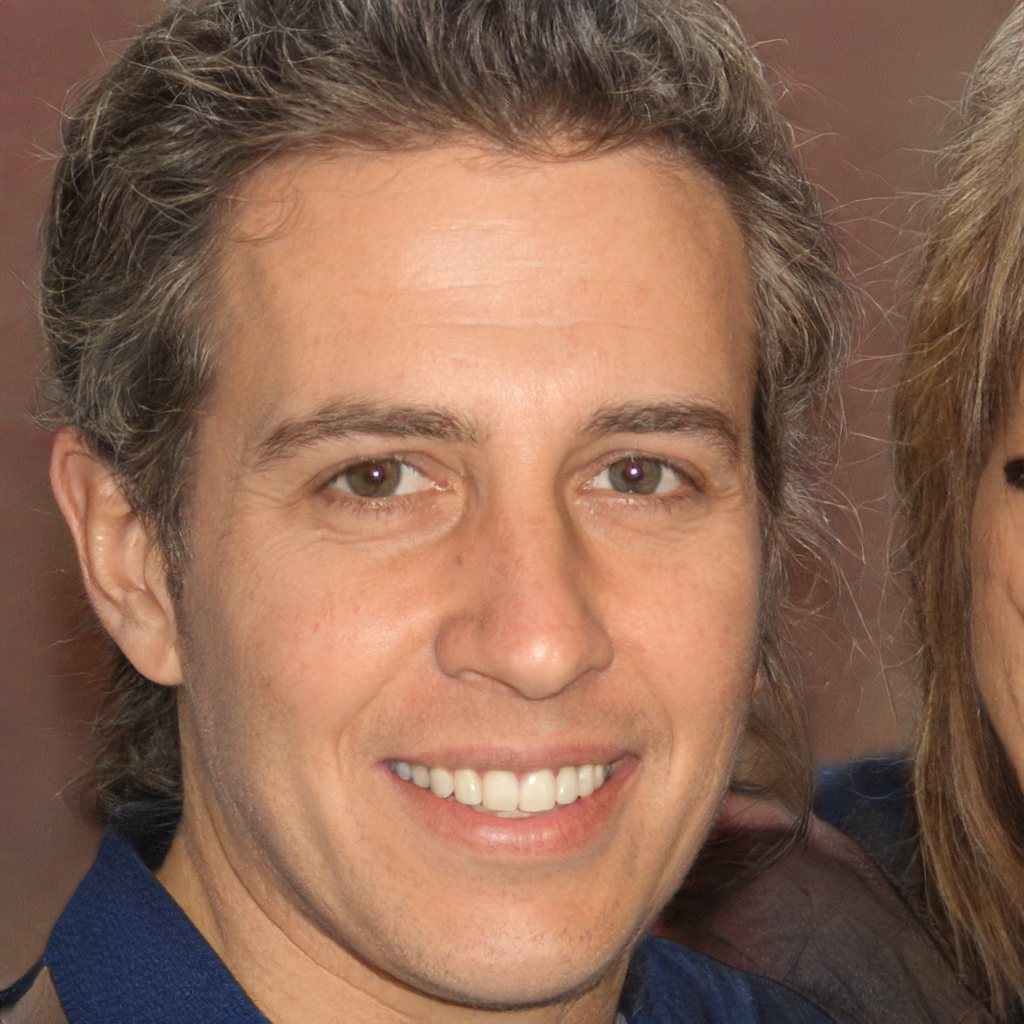
Gender: Male